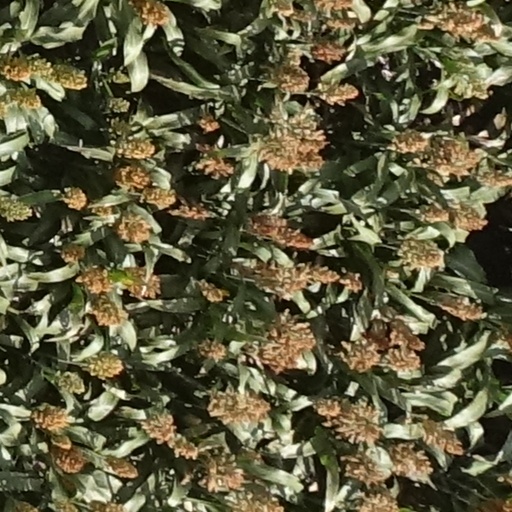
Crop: sorghum